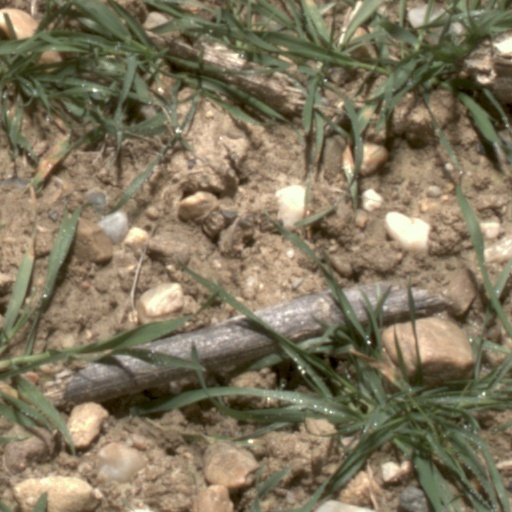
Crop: wheat